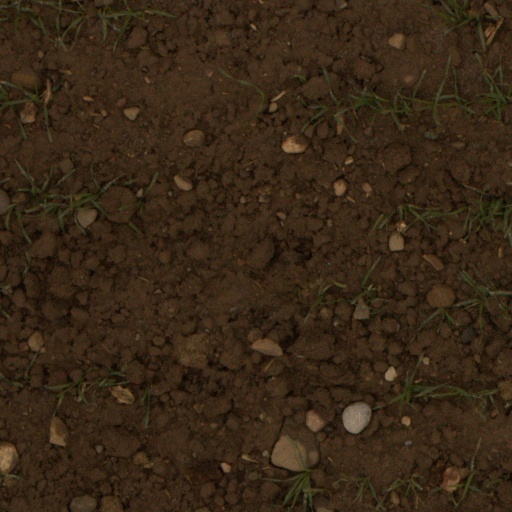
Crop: wheat